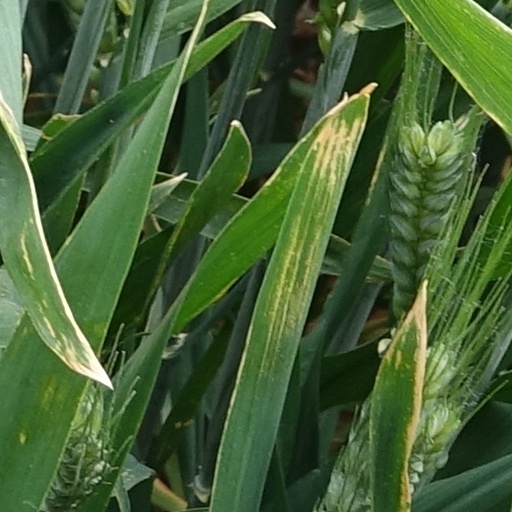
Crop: wheat